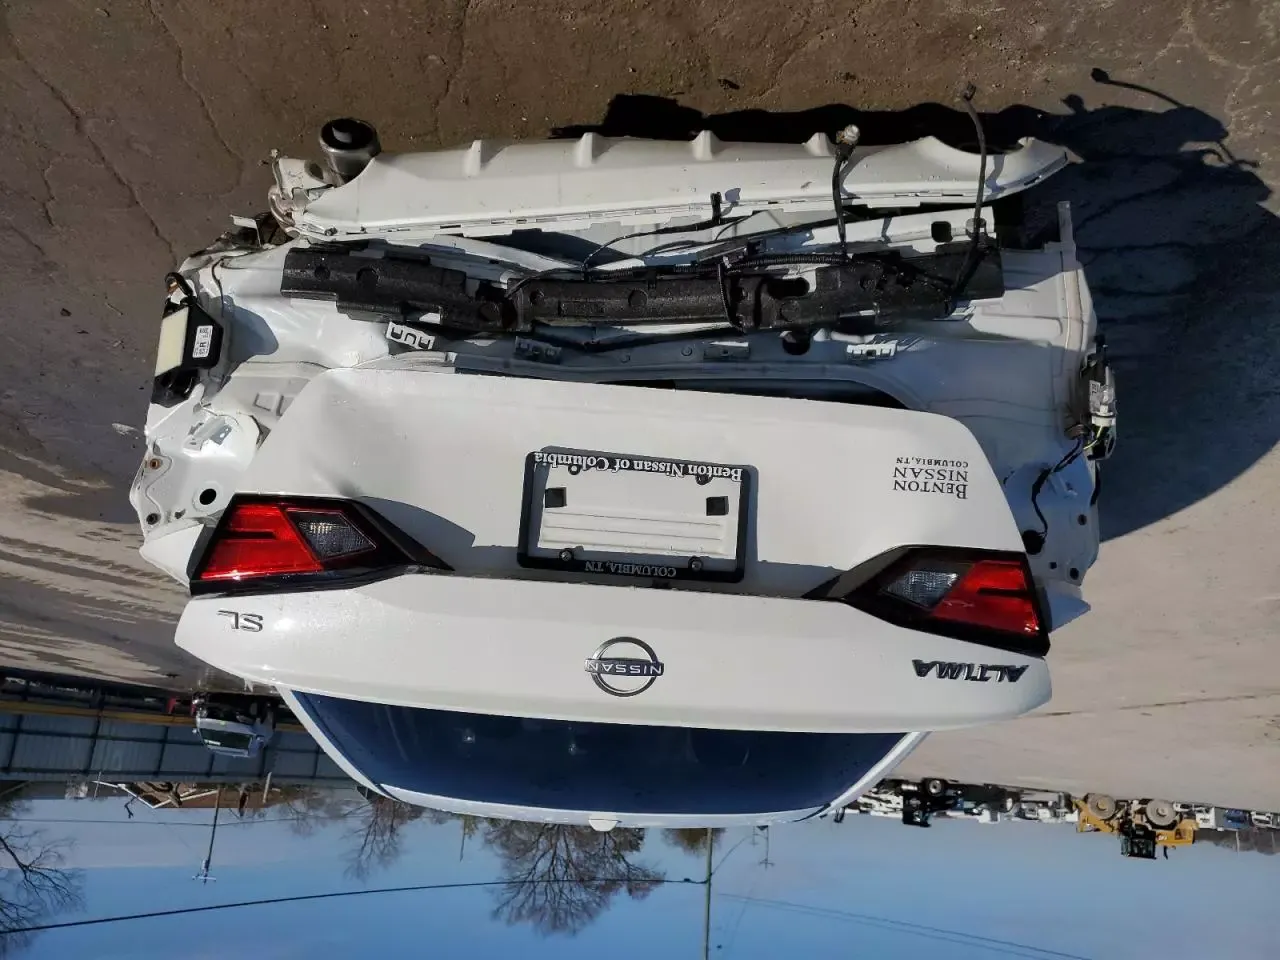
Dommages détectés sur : aile arrière droite, aile arrière gauche, malle, pare-choc arrière, plaque d'immatriculation arrière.
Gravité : majeur